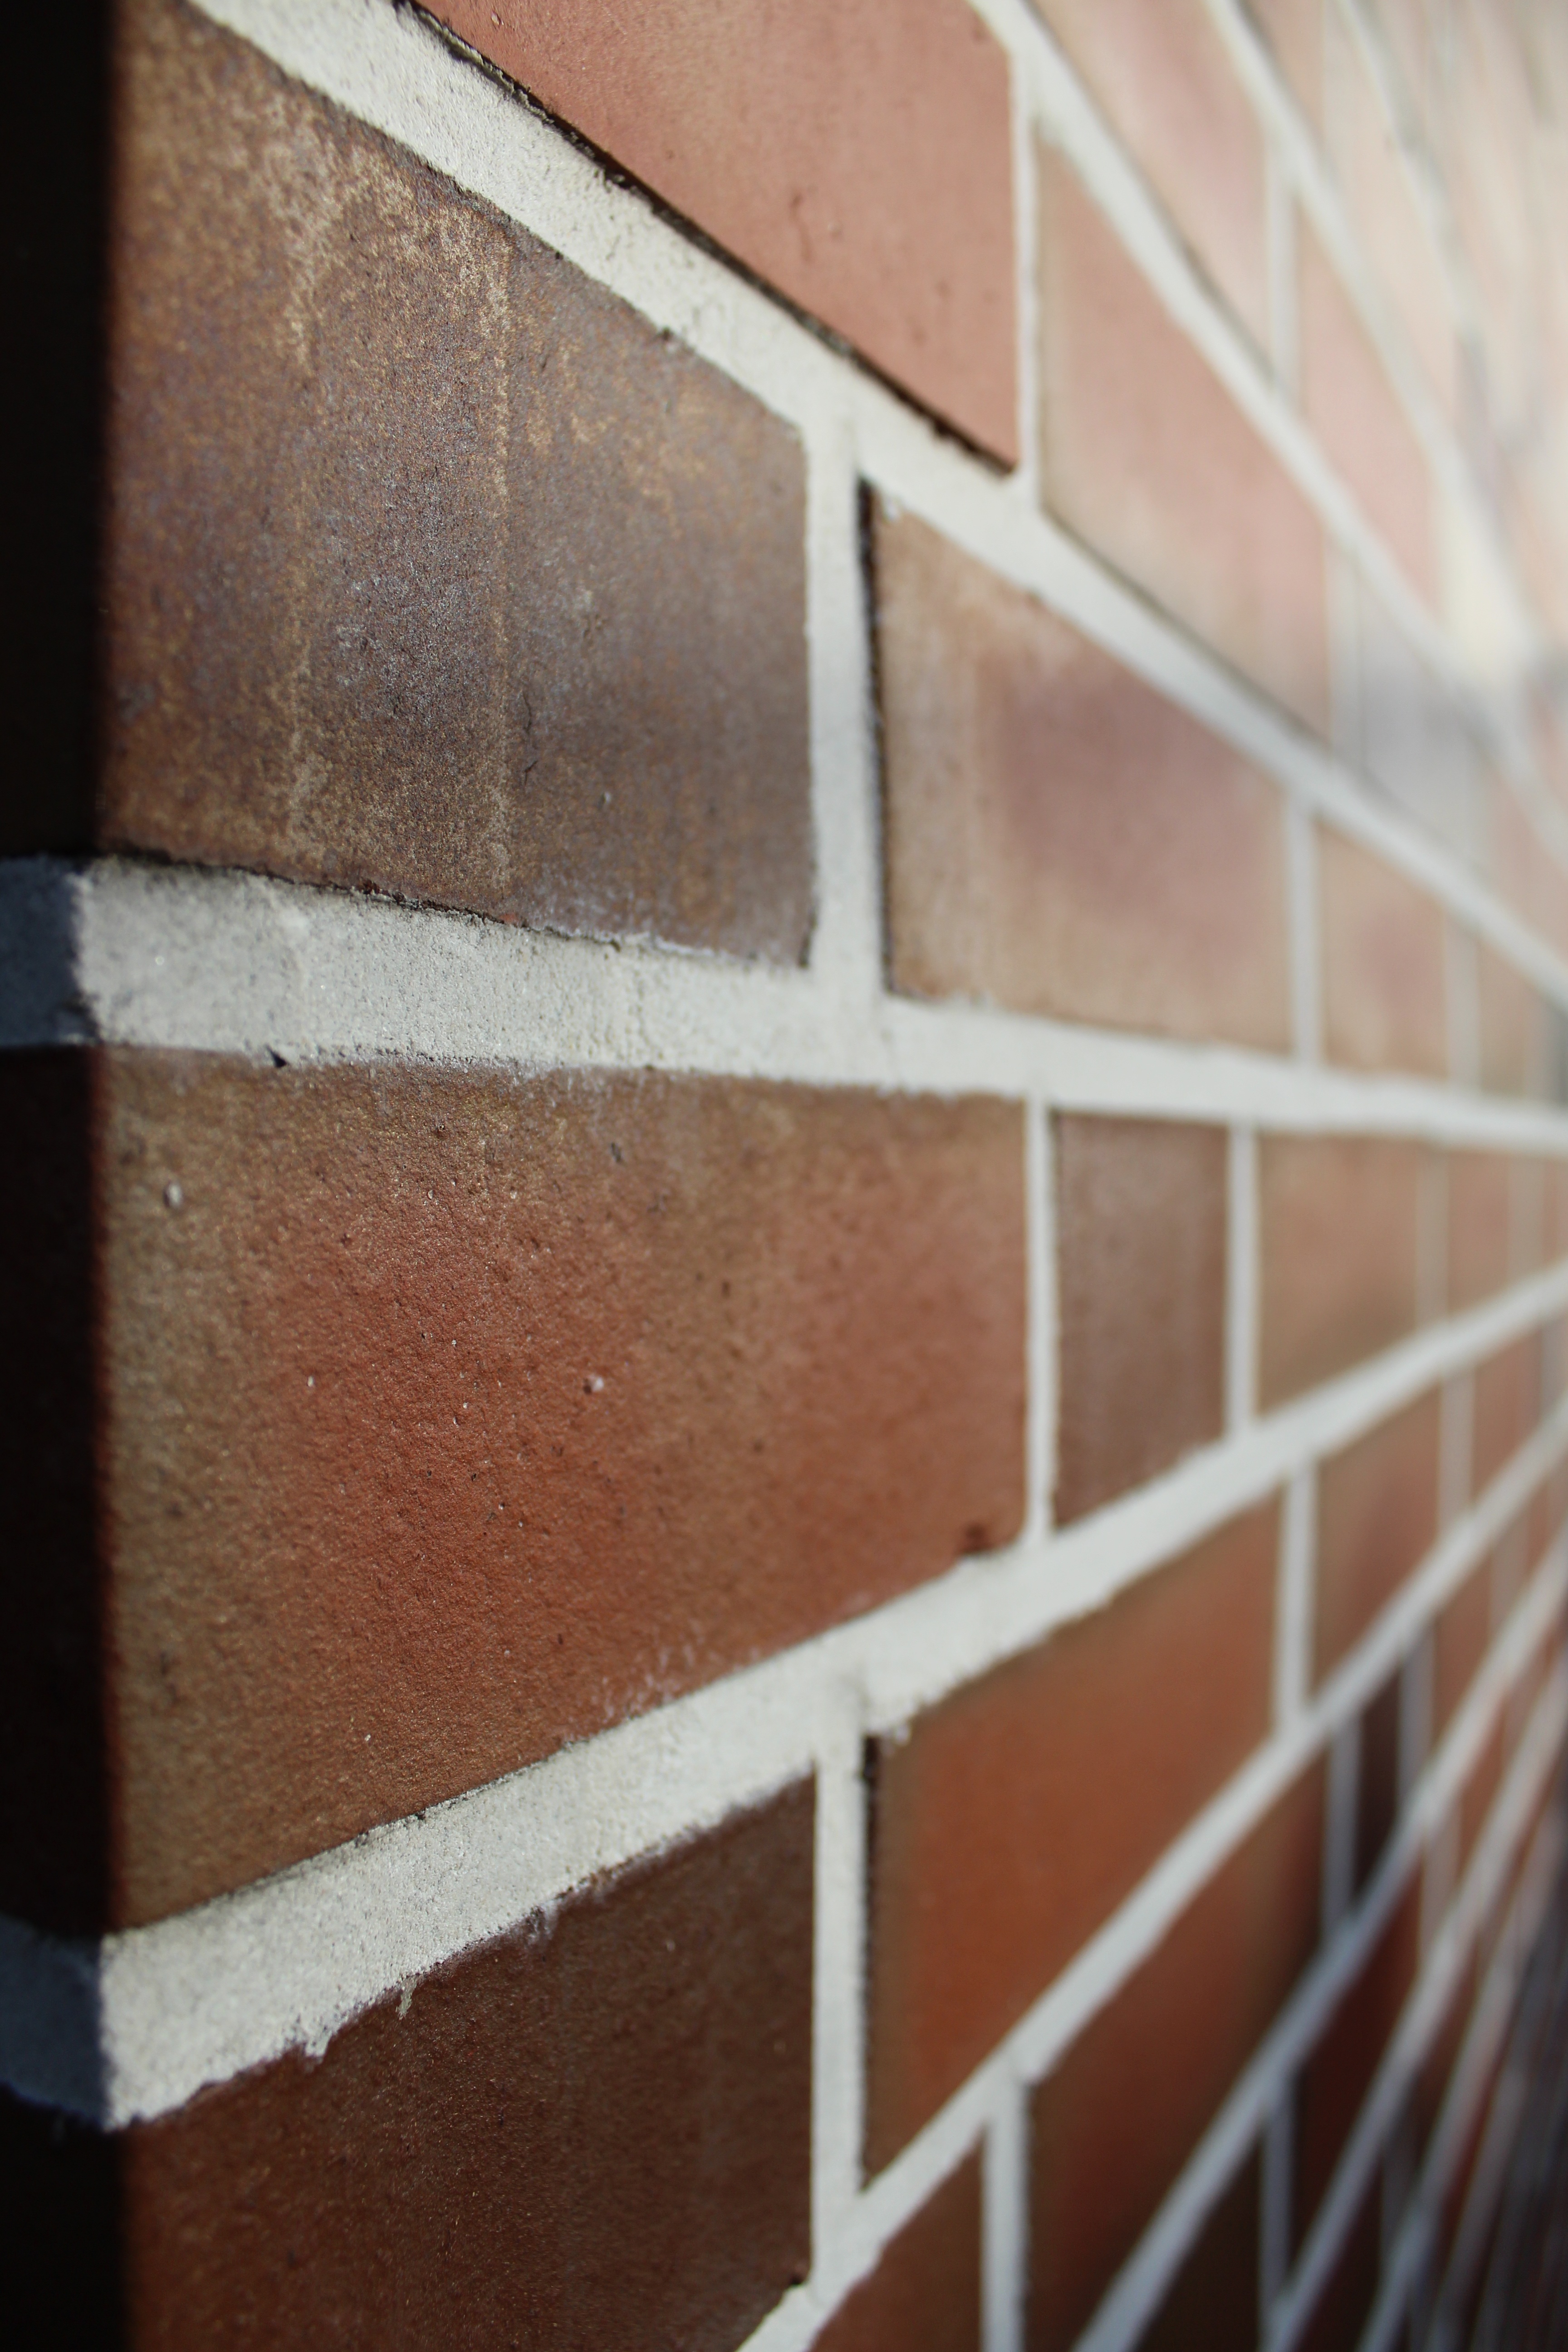
wood, white, texture, floor, wall, stone, line, red, color, tile, brick, material, shape, masonry, vanishing point, joints, clinker bricks, flooring, house on the corner, window covering